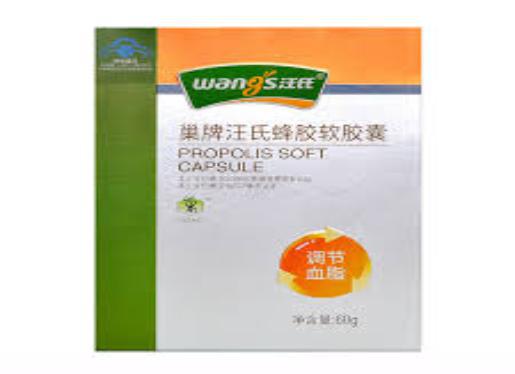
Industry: Food